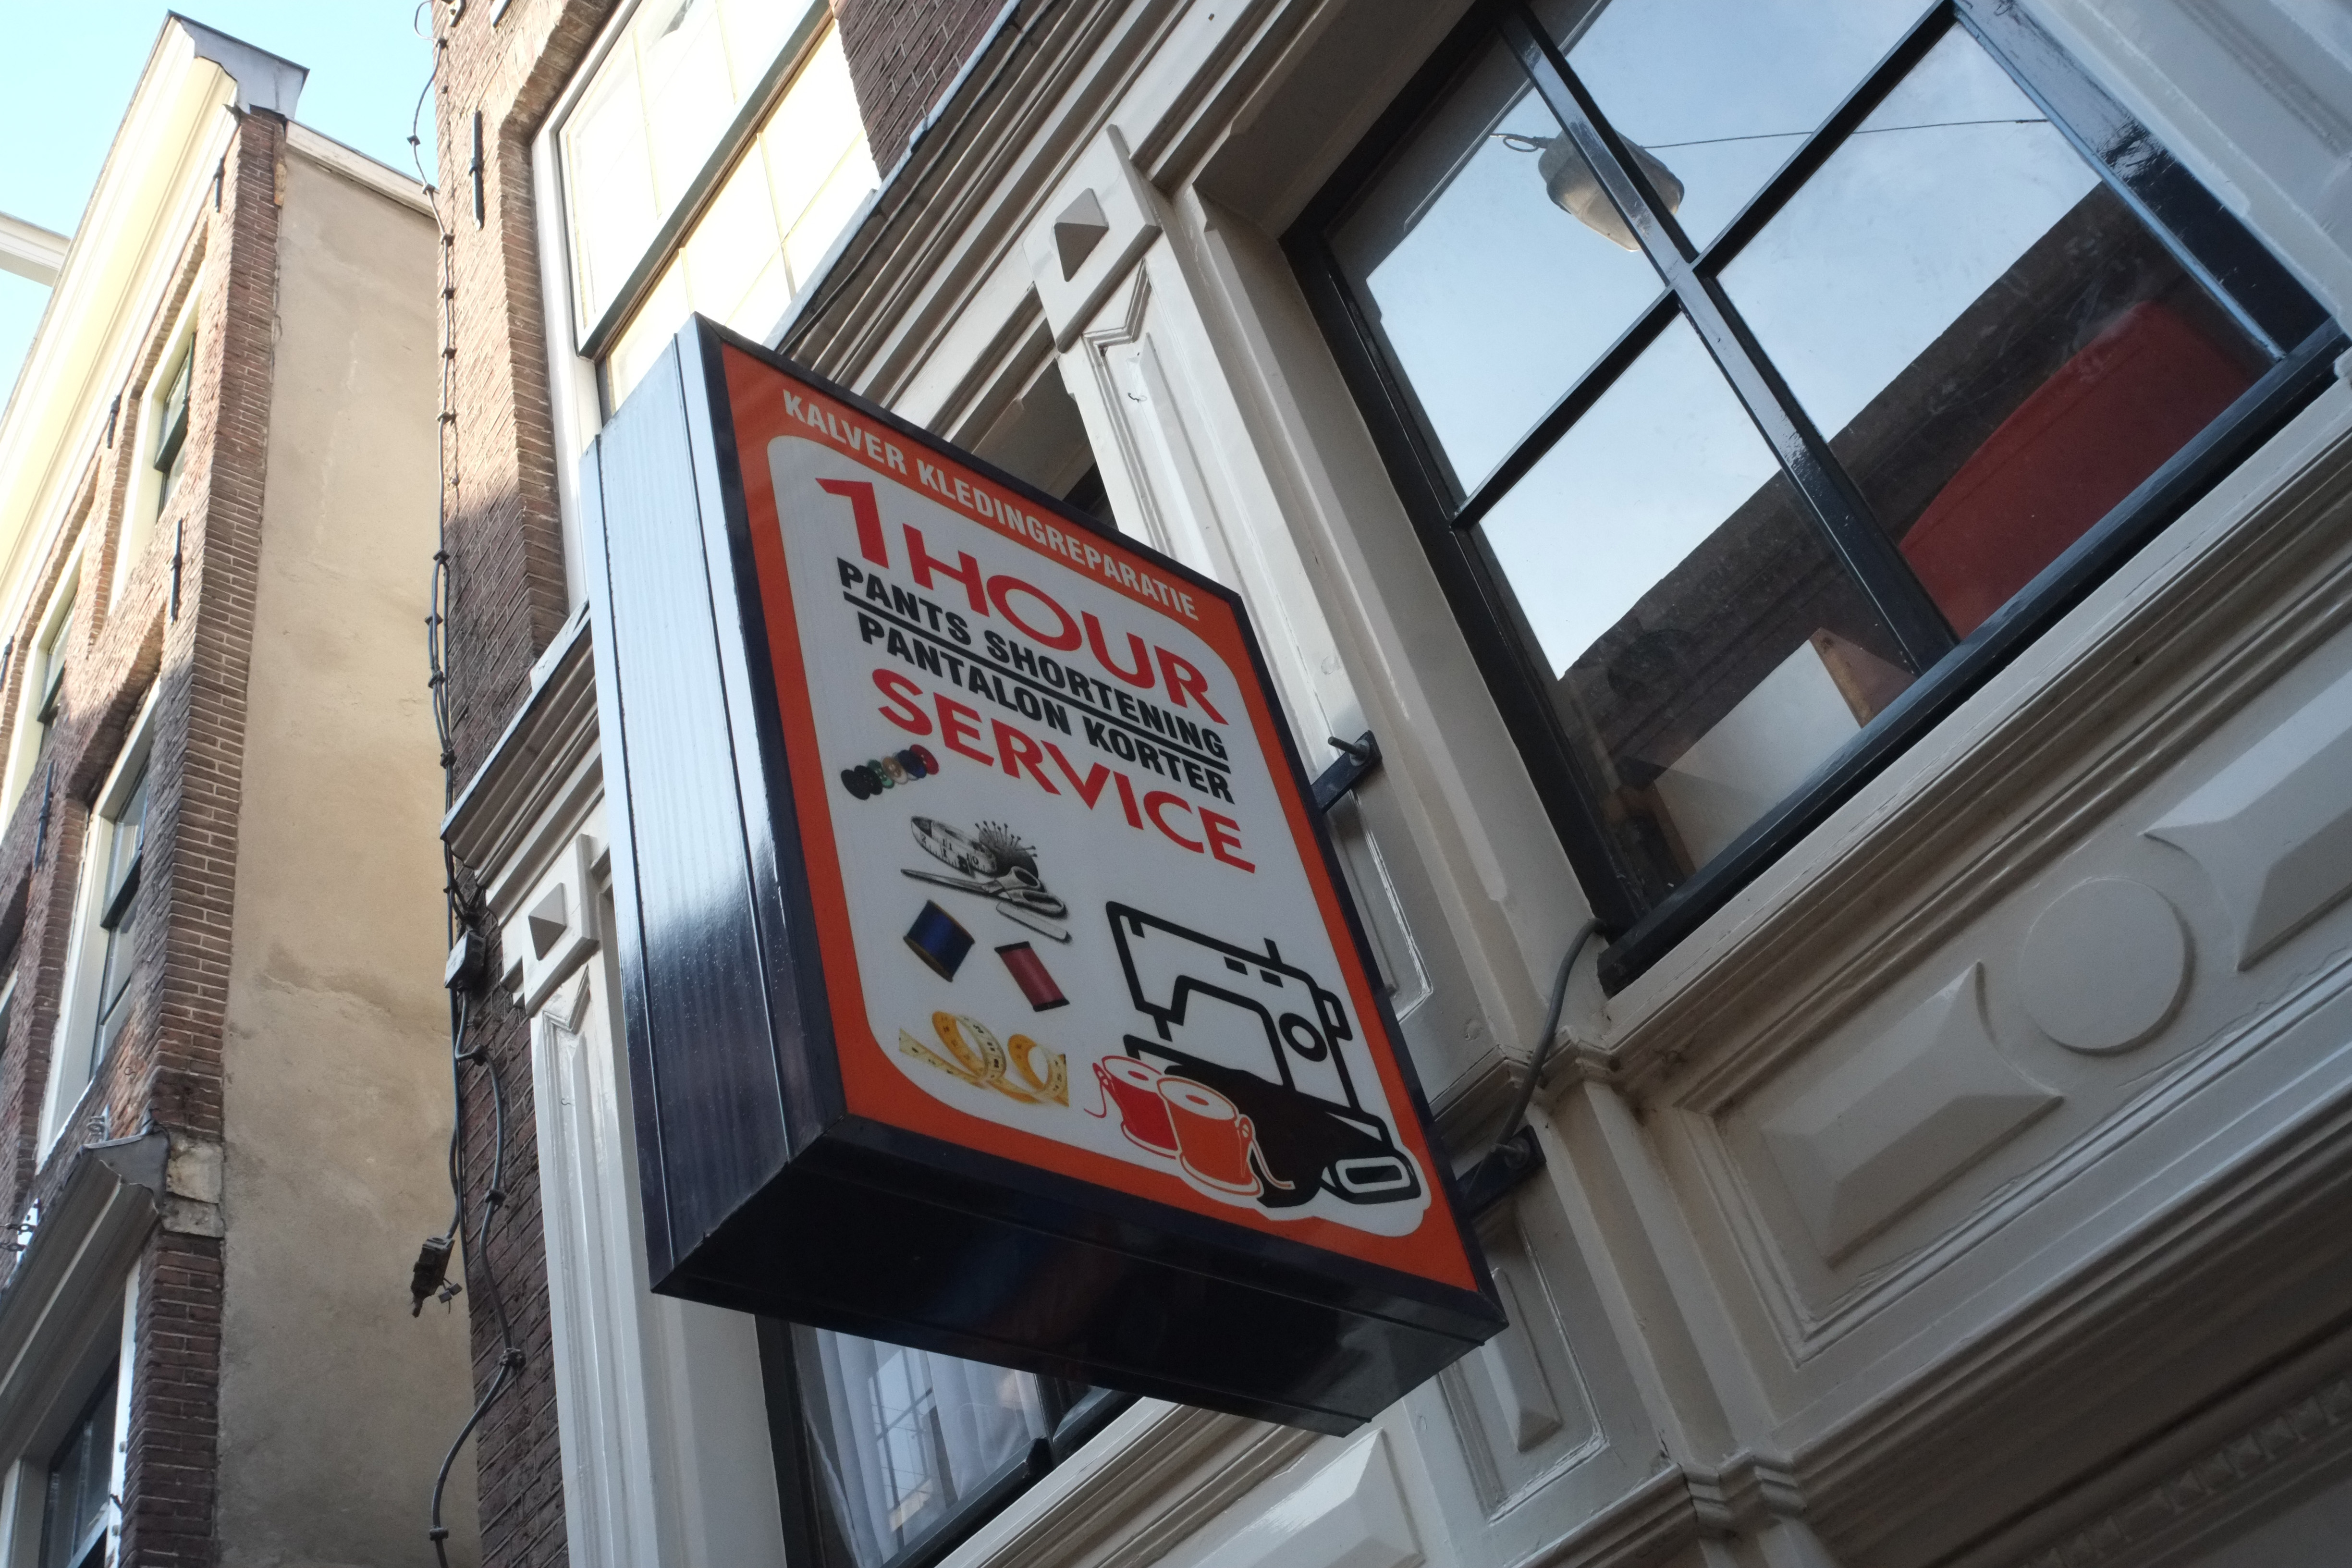
street, window, urban, advertising, travel, fujifilm, sign, facade, signage, amsterdam, netherlands, fuji, fujix, fujixe1